Alice Russell Glenny

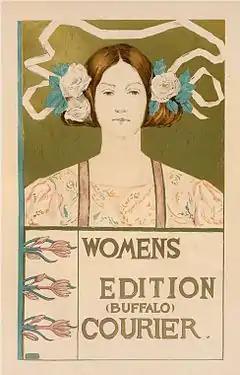
Cover: Women's Edition Buffalo Courier (1895) also published in Les Maîtres de l'Affiche

While also being a muralist and sculptor, Glenny's work as a graphic artist consisted of American Art Nouveau posters. With the development of color lithography, the production of posters was elevated worldwide from what H.C. Bunner had called a "primitive system" in which woodblocks were harshly carved allowing for an imprecision of color and shape. Color lithography provided American advertisers with the means of creating eye-catching and beautifully rendered pictures, often of fashionable women. Poster design in America was influenced by a number of emerging styles from countries such as France and Britain. French poster design, largely influenced by woodblock printing in Japan, was well received in the United States when Harper's Magazine commissioned Franco-Swiss artist Eugène Grasset to create covers in 1889, 1891, 1892, and in April 1893. Exposure to these international styles ignited a "poster craze" in which American graphic designers developed a style commonly "depicting bourgeois scenes" and utilizing more stylized lines filled with blocks of color, similar to the designs of artists such as Henri de Toulouse-Lautrec and Alphonse Mucha.